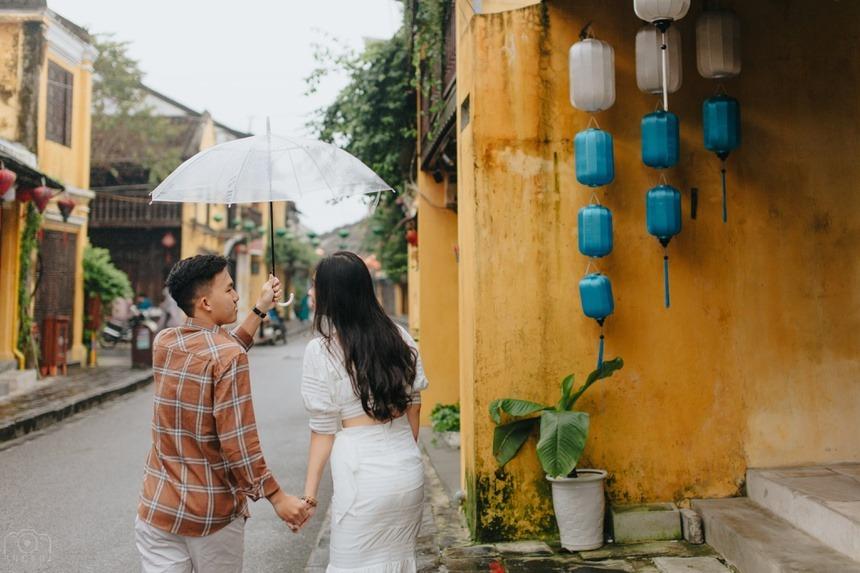
chàng trai đang che ô cho cô gái đi cùng mình